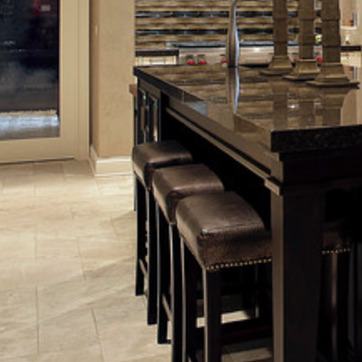
Material: leather